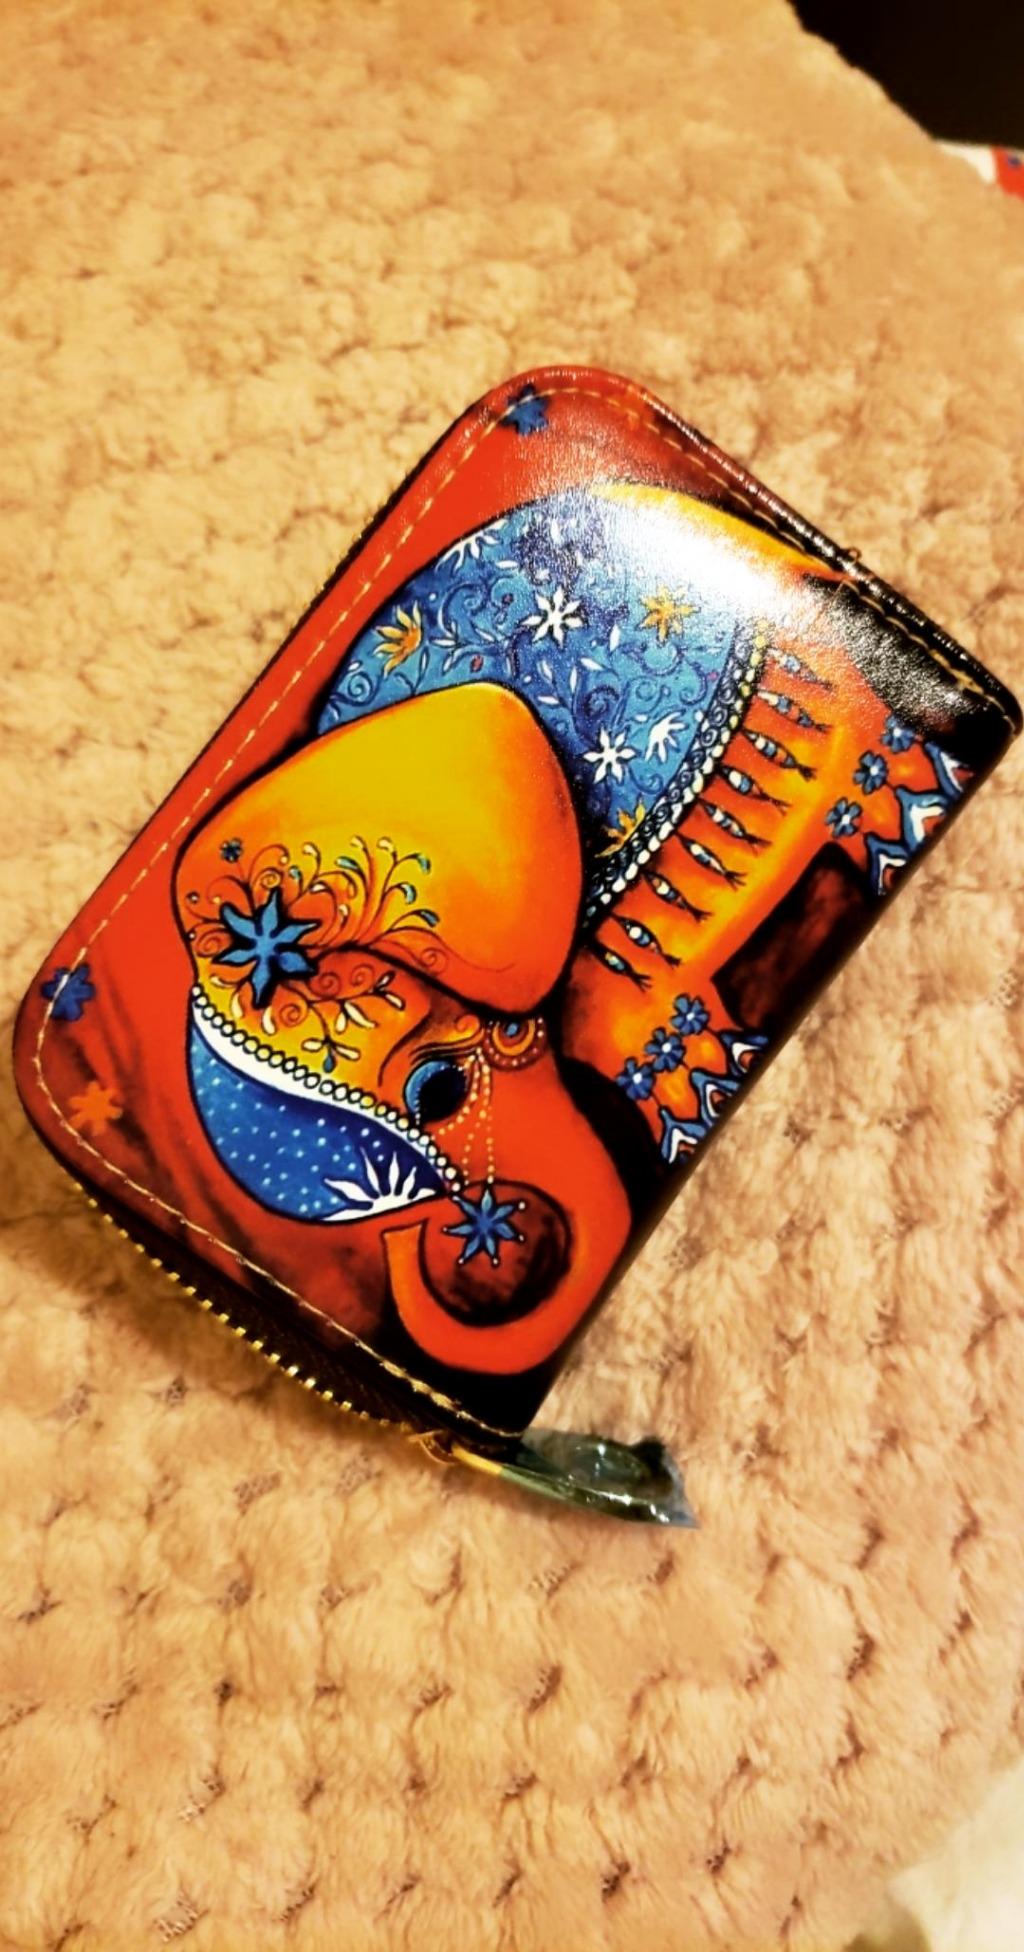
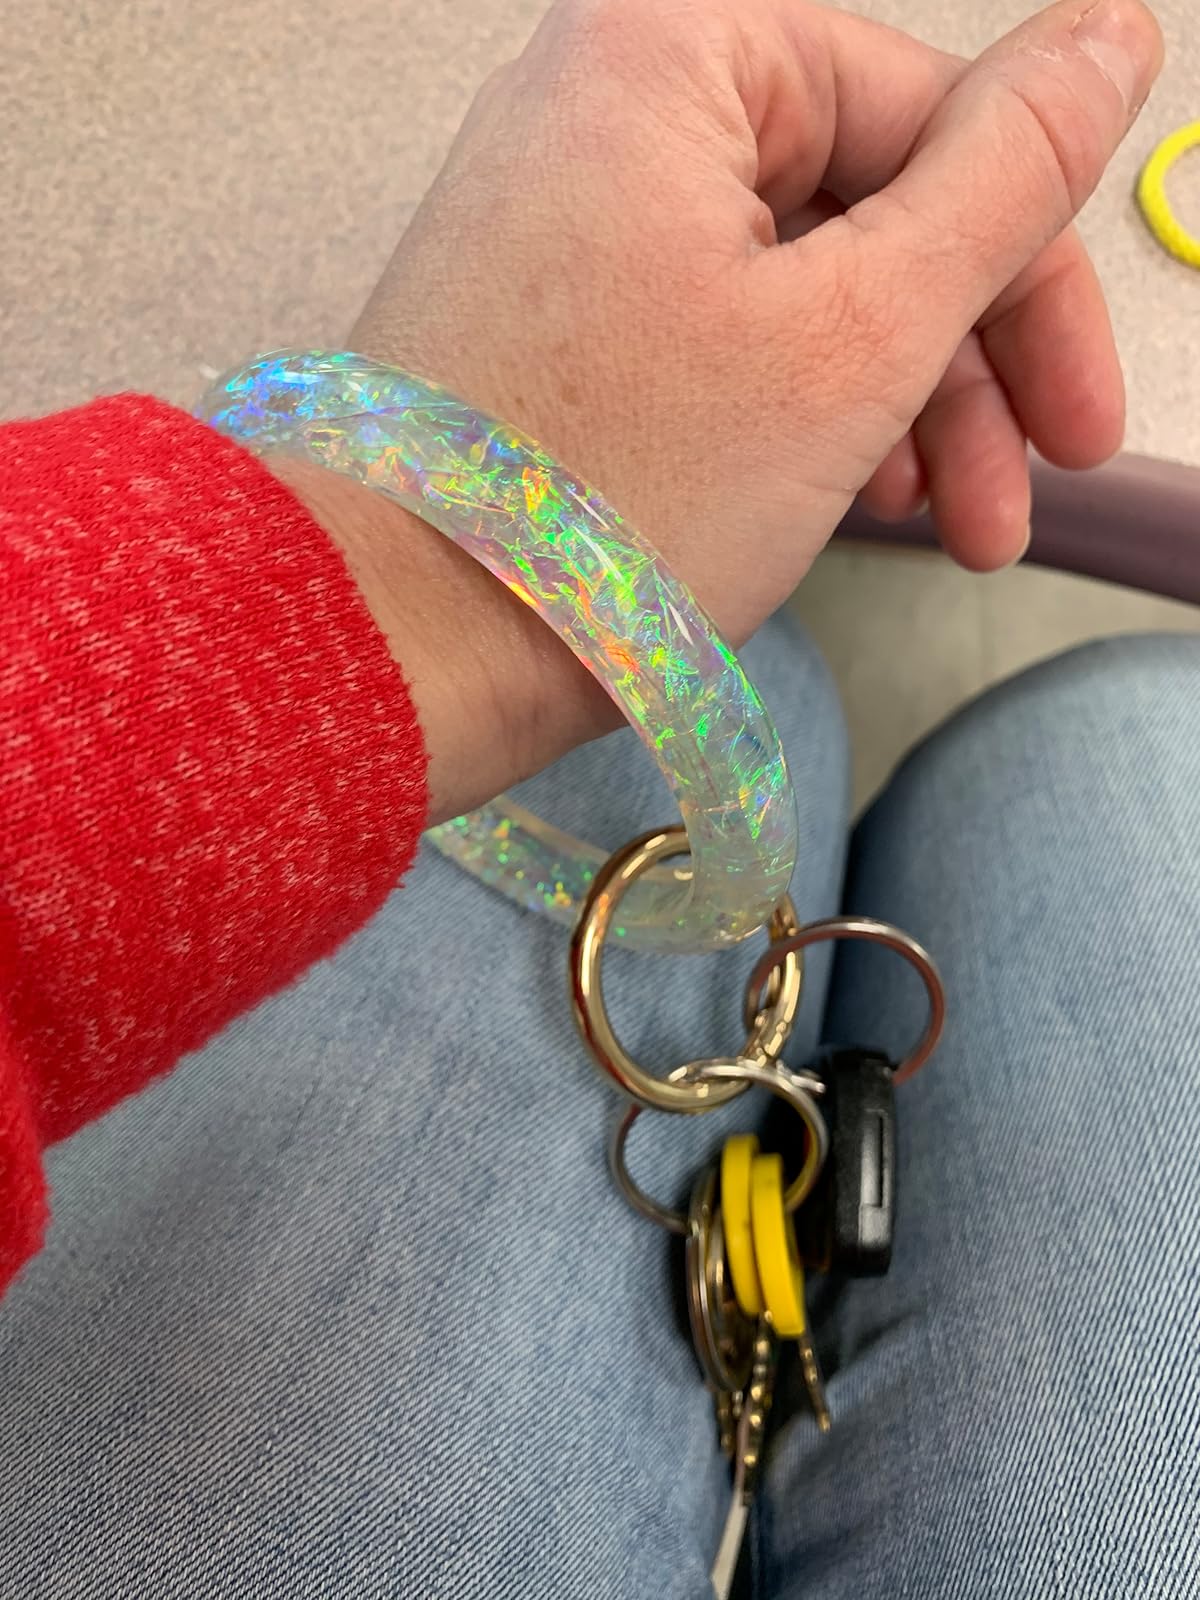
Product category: accessories_keychain
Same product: no